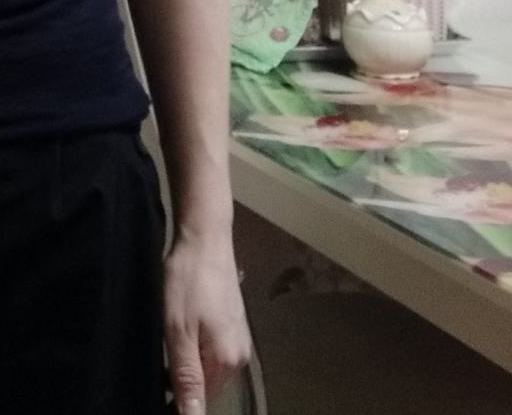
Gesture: no_gesture